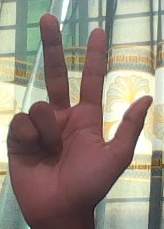
ASL sign: 3